Indo-Pakistani Naval War of 1971

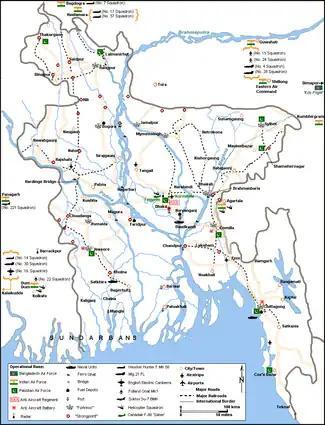
Locations of Pakistan Navy's Combatant forces in December 1971 in and around East Pakistan. Some unit locations are not shown. Map not to exact scale.

During the conflict, East Pakistan's naval ports were left defenceless as the Eastern Command of Pakistan had decided to fight the war without the navy. Faced with overwhelming opposition, the navy planned to remain in the ports when war broke out.